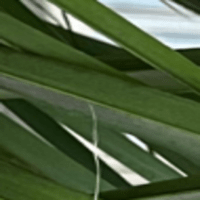
Label: Healthy sample